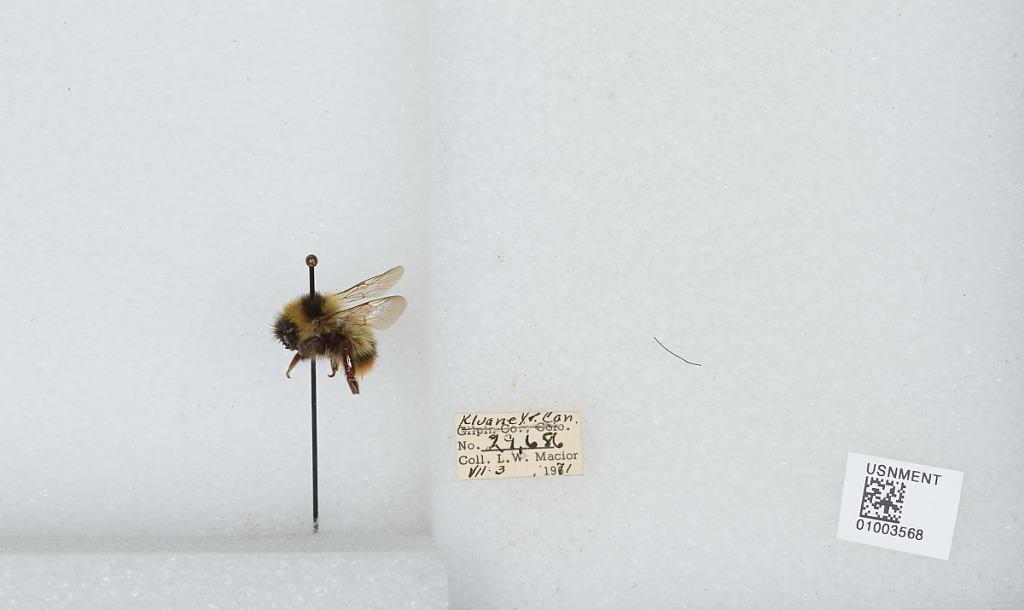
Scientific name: Bombus (Pyrobombus) frigidus Smith
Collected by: L. Macior
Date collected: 1971-7-3
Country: Canada
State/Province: Yukon Territory
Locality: Kluane
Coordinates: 60.75, -139.5